Ruairí Ó Brádaigh

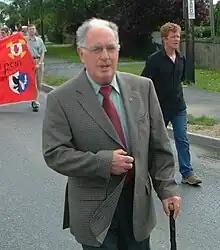
Ó Bradaigh in 2004

Ruairí Ó Brádaigh (born Peter Roger Casement Brady; 2 October 1932 – 5 June 2013) was an Irish republican political and military leader. He was Chief of Staff of the Irish Republican Army (IRA) from 1958 to 1959 and again from 1960 to 1962, president of Sinn Féin from 1970 to 1983, and president of Republican Sinn Féin from 1987 to 2009.